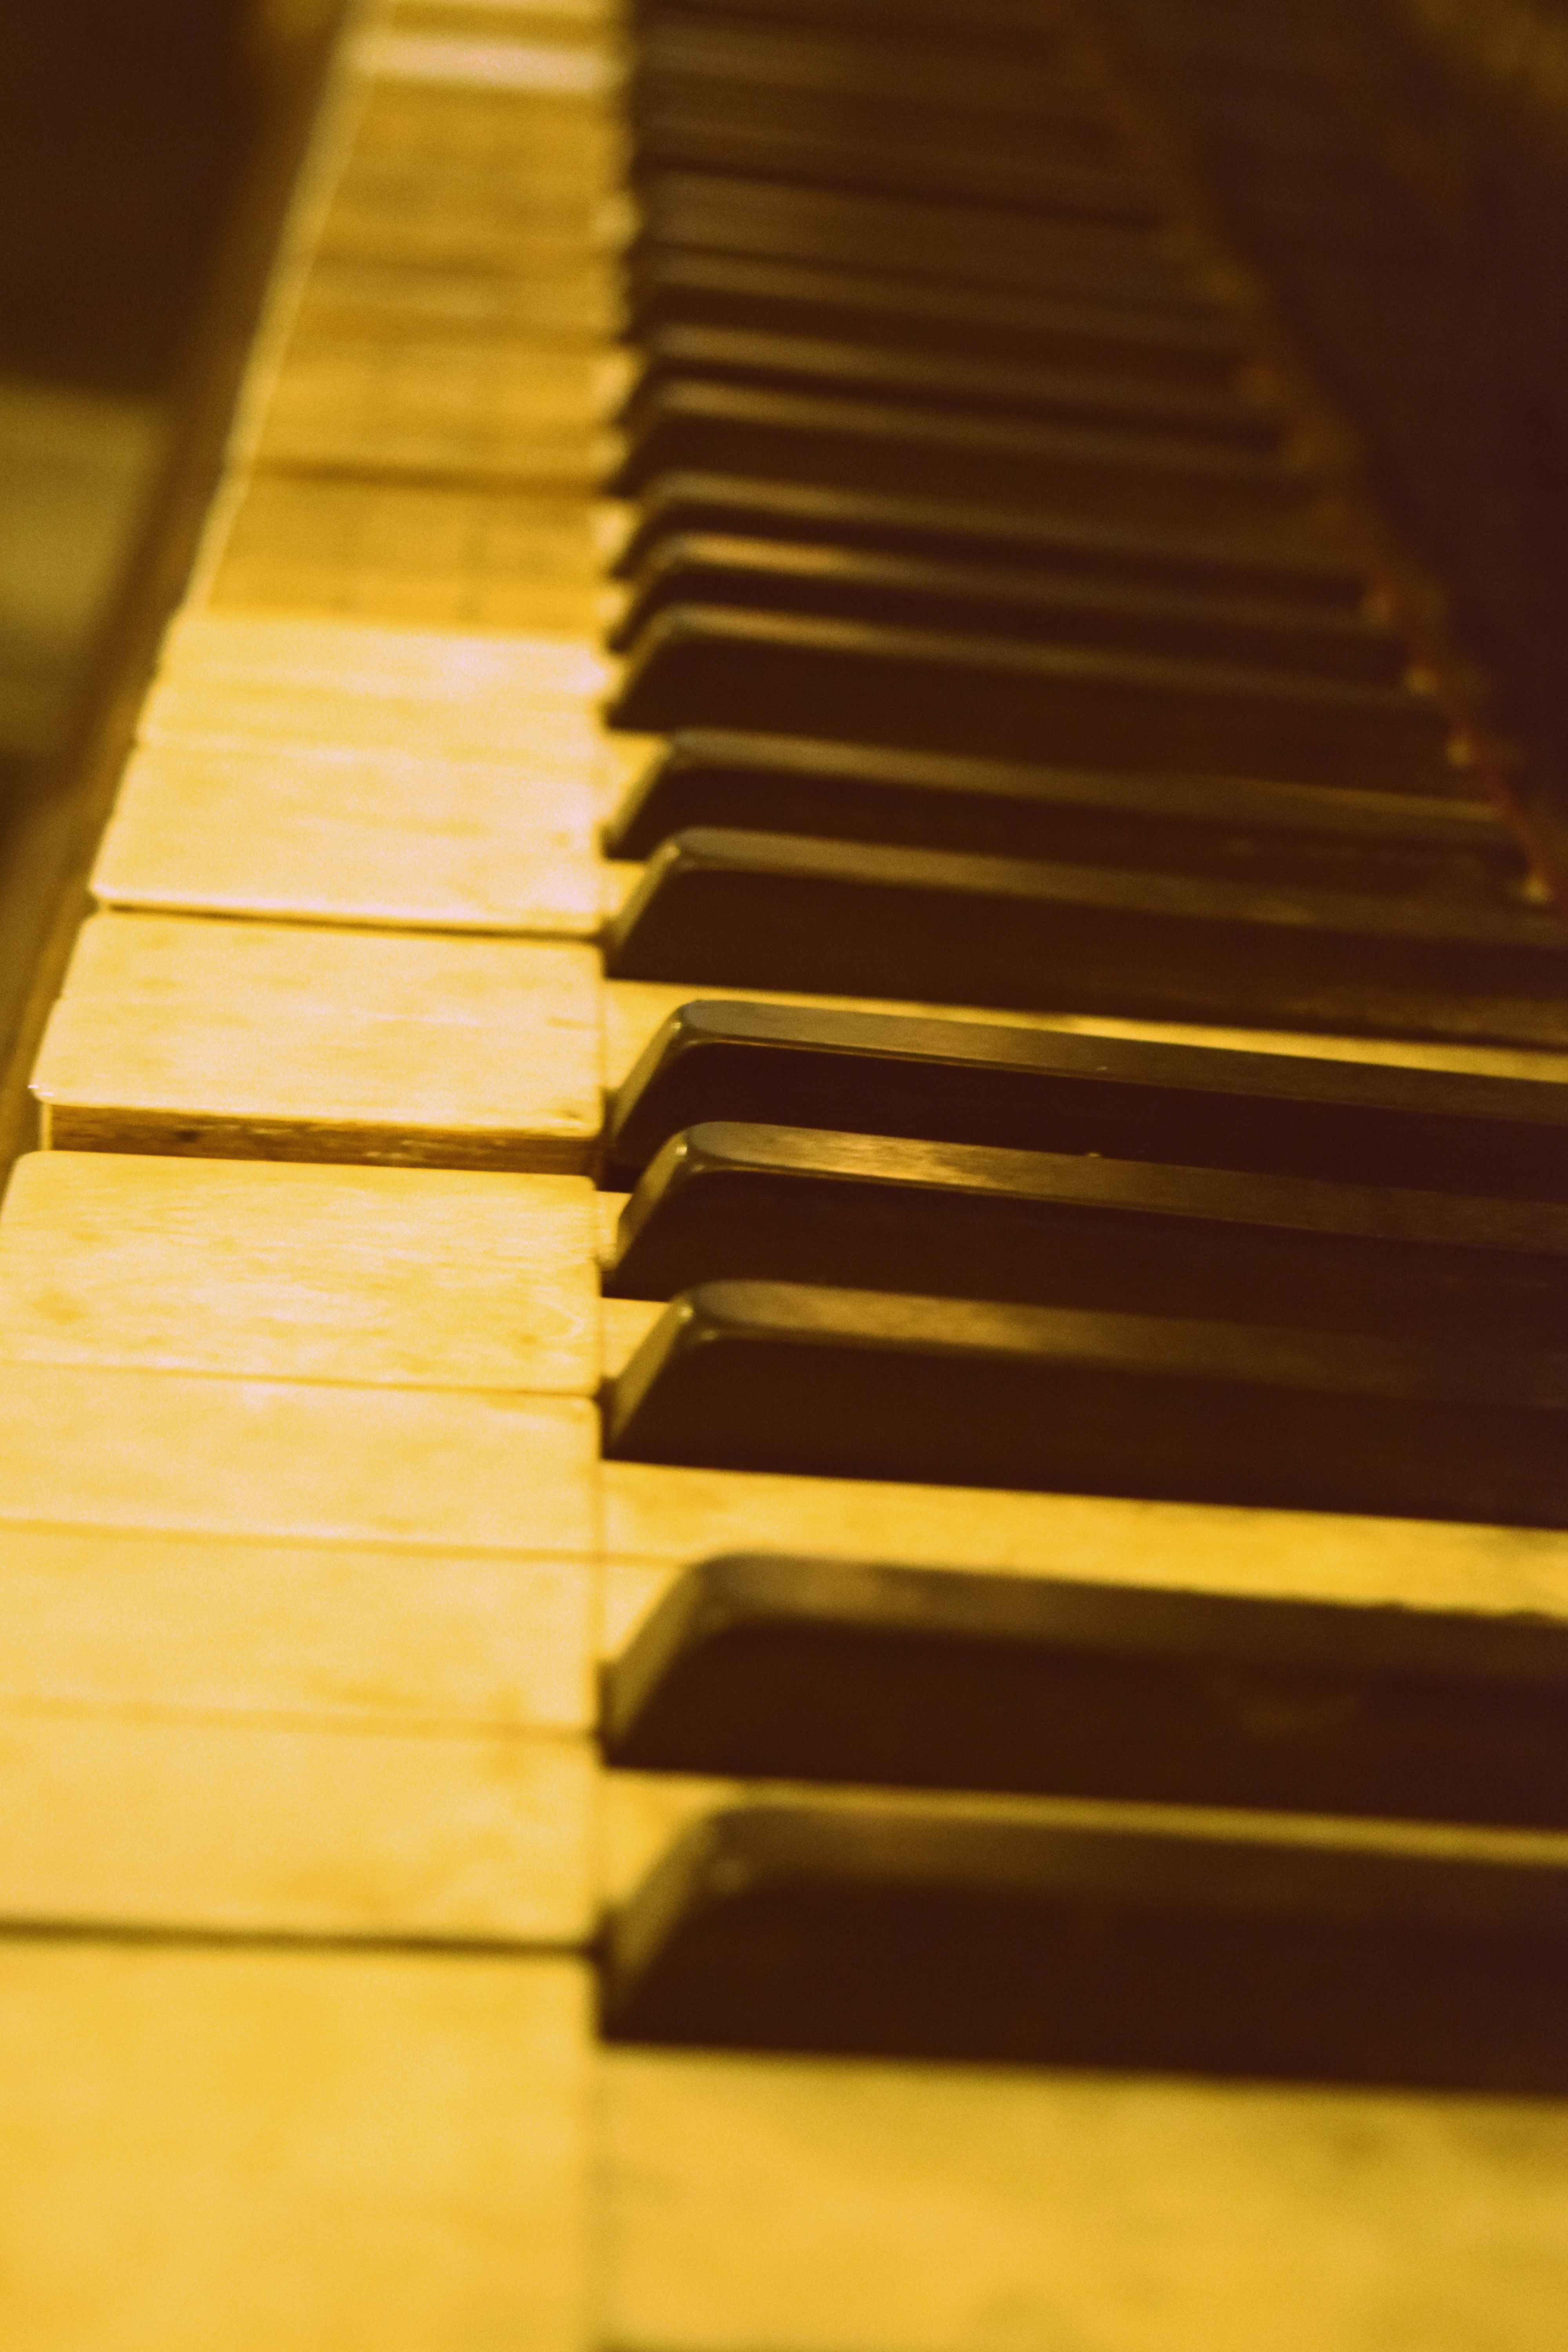
wood, keyboard, technology, antique, line, color, piano, yellow, musical instrument, close up, string instrument, electronic device, musical keyboard, computer component, player piano, fortepiano, celesta